Goudi coup

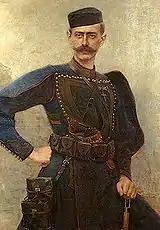
Pavlos Melas in traditional "Makedonomakhos" costume, by Georgios Jakobides

Macedonia was a region disputed between Greece, the Ottoman Empire and Bulgaria (created at the Congress of Berlin). On , the feast day of the prophet Elijah (Bulg. "Ilinden"), the Ilinden–Preobrazhenie Uprising, sponsored by the Internal Macedonian Revolutionary Organization, began. The uprising failed, and Turkish reprisals were severe, with 2,000 killed and villages and homes razed. Following these events, many Greeks became concerned with the level of Bulgarian activity in Macedonia. The "Ethniki Etairia" (National Society) was set up, which sent armed bands of Greeks ("makedonomakhoi"), tacitly aided by the government in Athens, which provided financial support through its consular agents such as Ion Dragoumis and training from military advisers such as Pavlos Melas. This began what is known in Greece as the "Macedonian Struggle", where Greeks clashed with Bulgarian "komitadjis", while both sides clashed with the Ottoman army and gendarmerie. Reprisals took many forms, including pillage, arson and assassination. Deeply concerned, the Western powers decided to intervene. The eventual plan was for an administrative reorganisation of the region that would allow for an ethnic-based partition. Thus, each of the ethnic groups concerned sought to strengthen its position so as to gain a maximum of territory when the potential partition came. The successes and sacrifices of young officers such as Melas restored the image of part of the army. In turn, the meddling of the European powers in internal Ottoman affairs contributed to the outbreak of the Young Turk Revolution of July 1908, which put an end to the Greek-Bulgarian clashes in Macedonia.